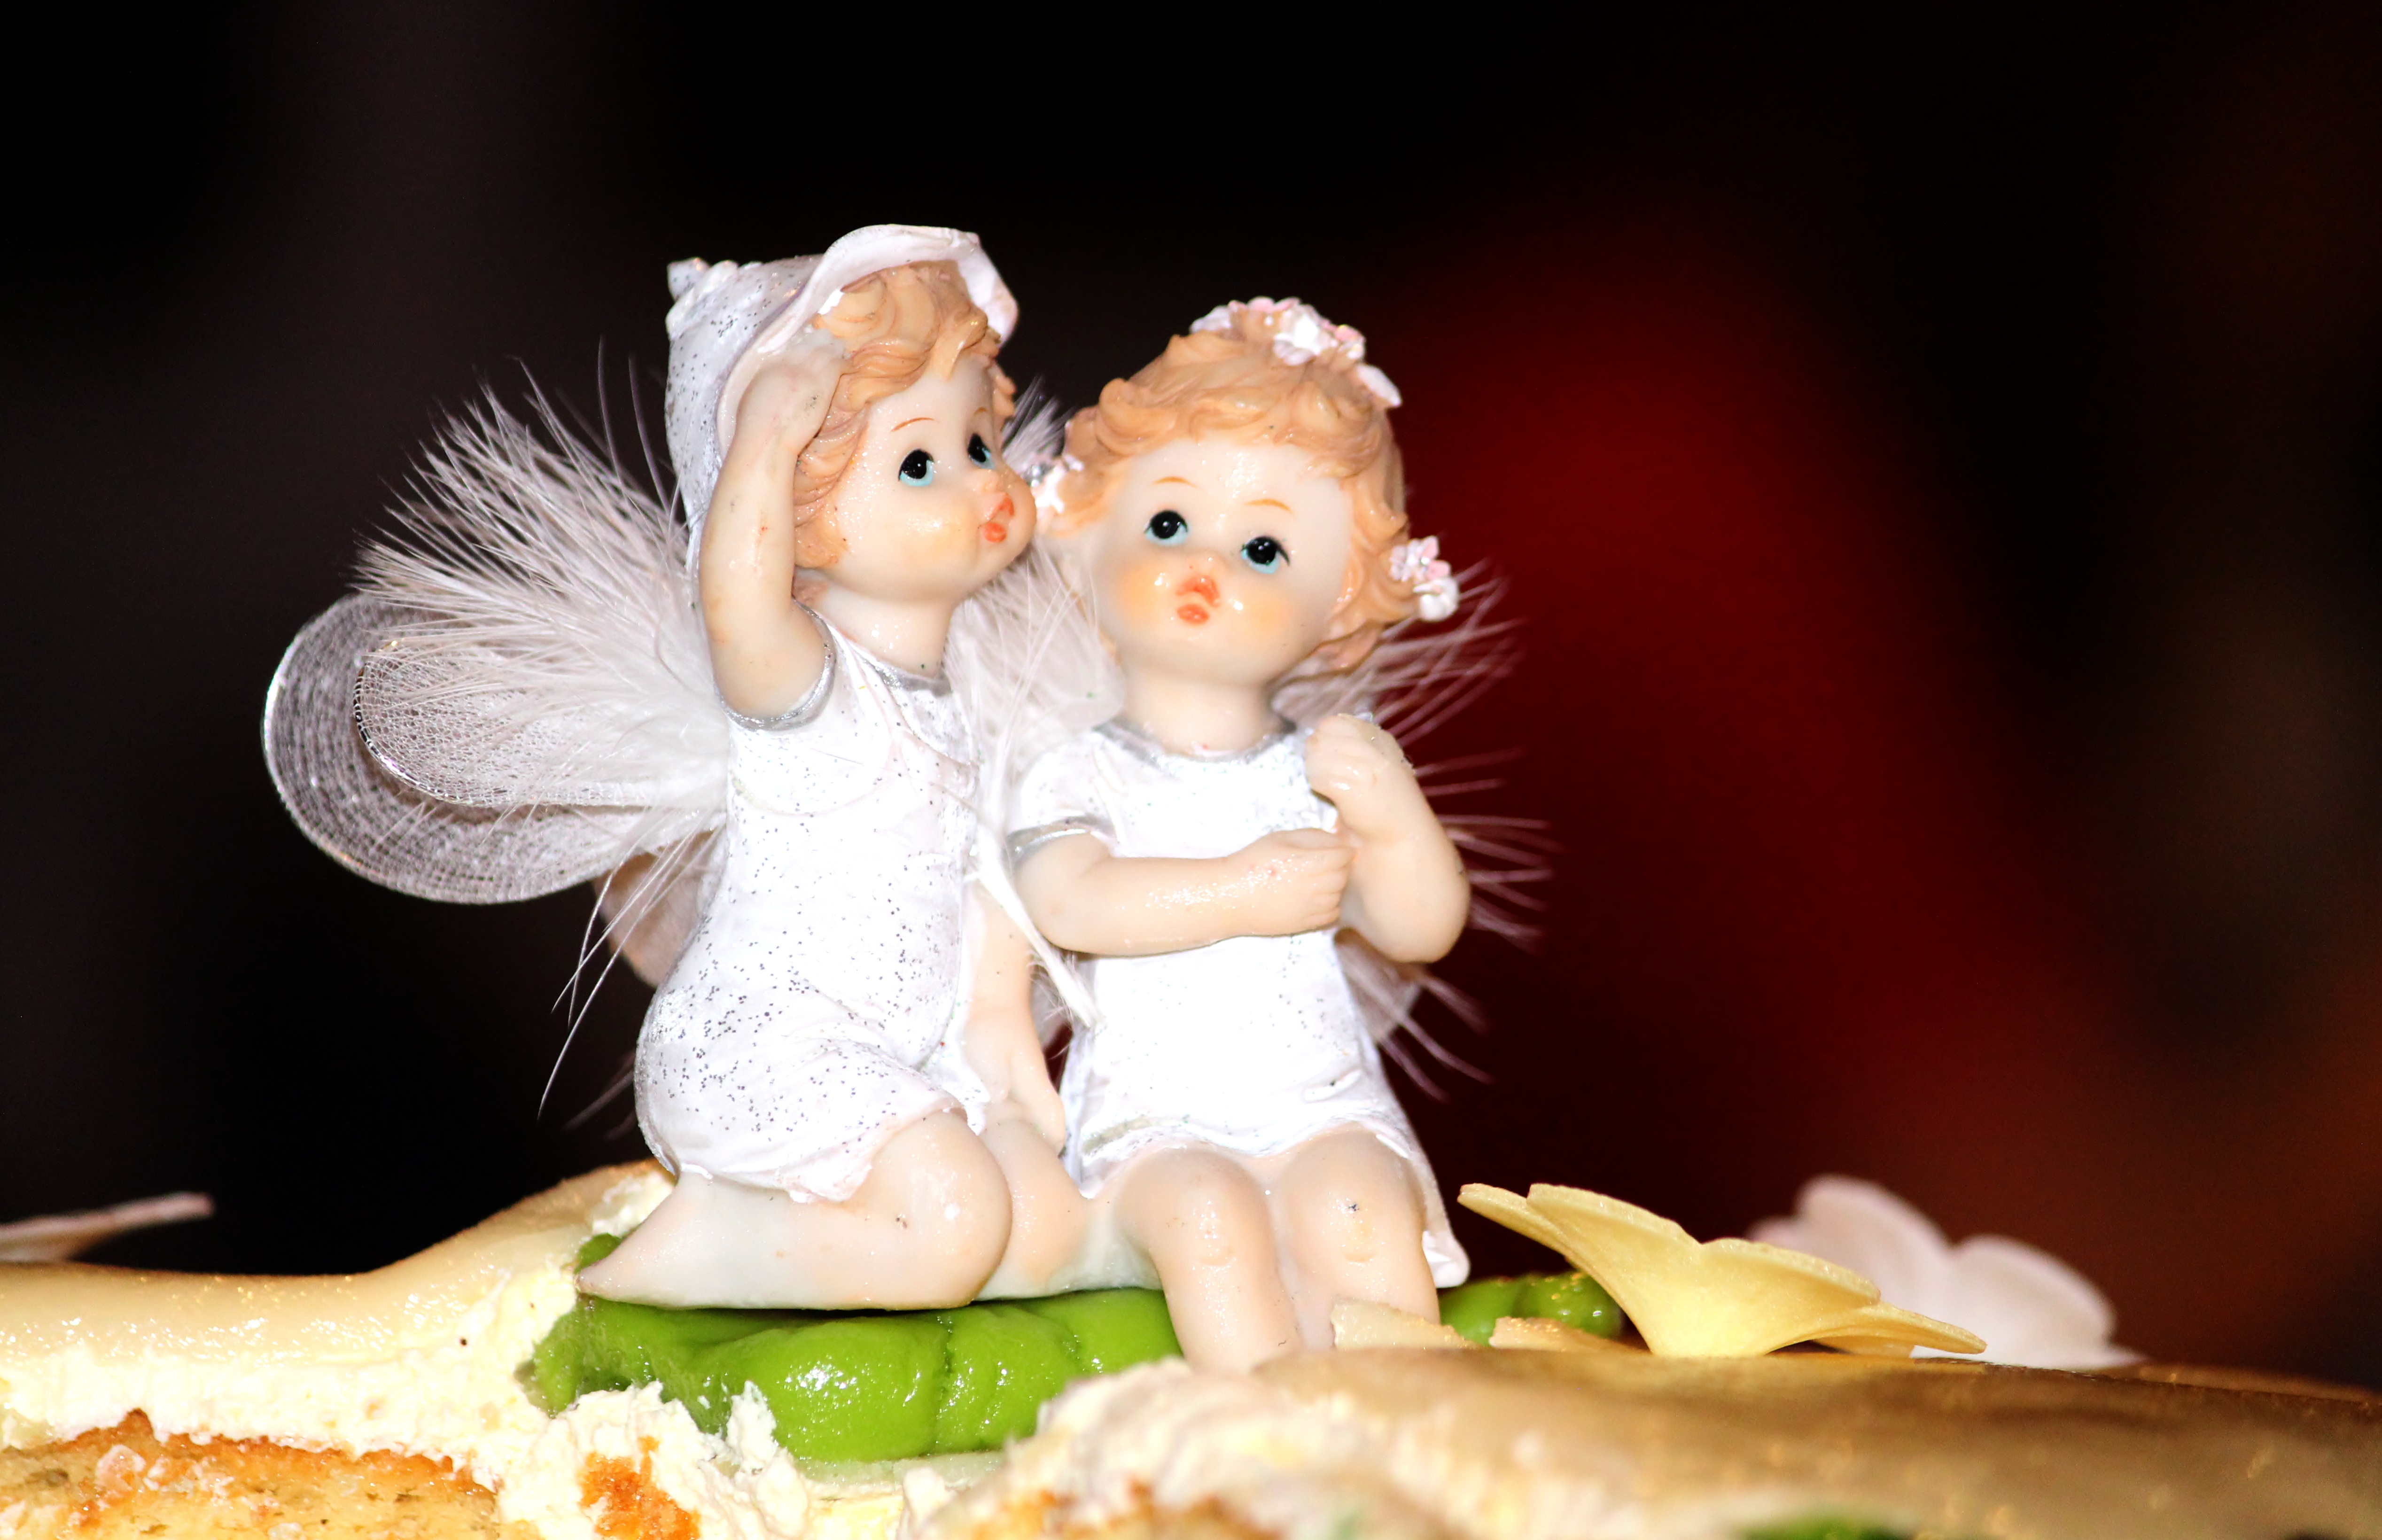
table, sweet, celebration, love, decoration, food, child, colorful, together, frosting, wedding, toy, marriage, delicious, cake, ornament, deco, flowers, happy birthday, baked, birthday cake, pastries, angel, fun, baker, joy, candy, decorated, figures, birthday, luck, surprise, treat, before, fairies, delicacy, nibble, homosexual, understanding, wedding cake, elves, fictional character, marzipan cake, lesbian marriage, cherry filling, birthday coffee, zufriendheit